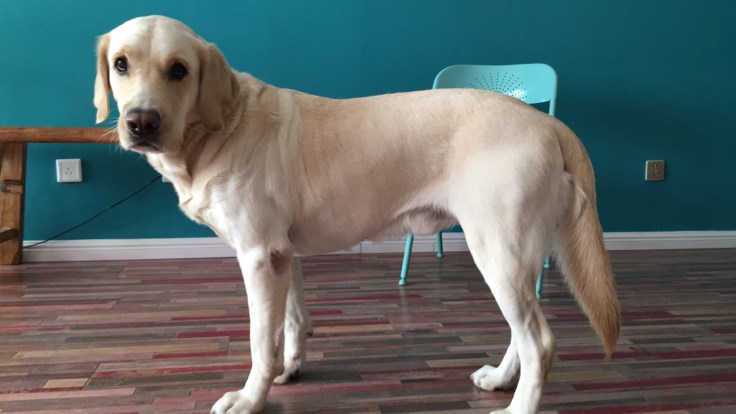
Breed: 3580-n000122-Labrador_retriever